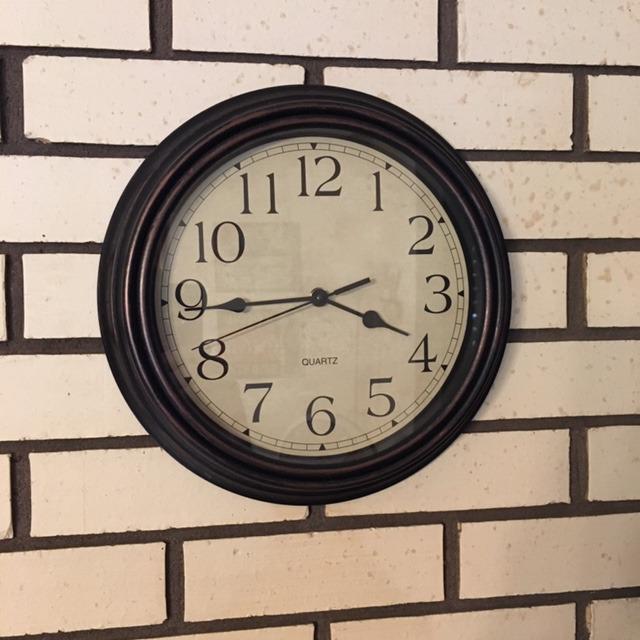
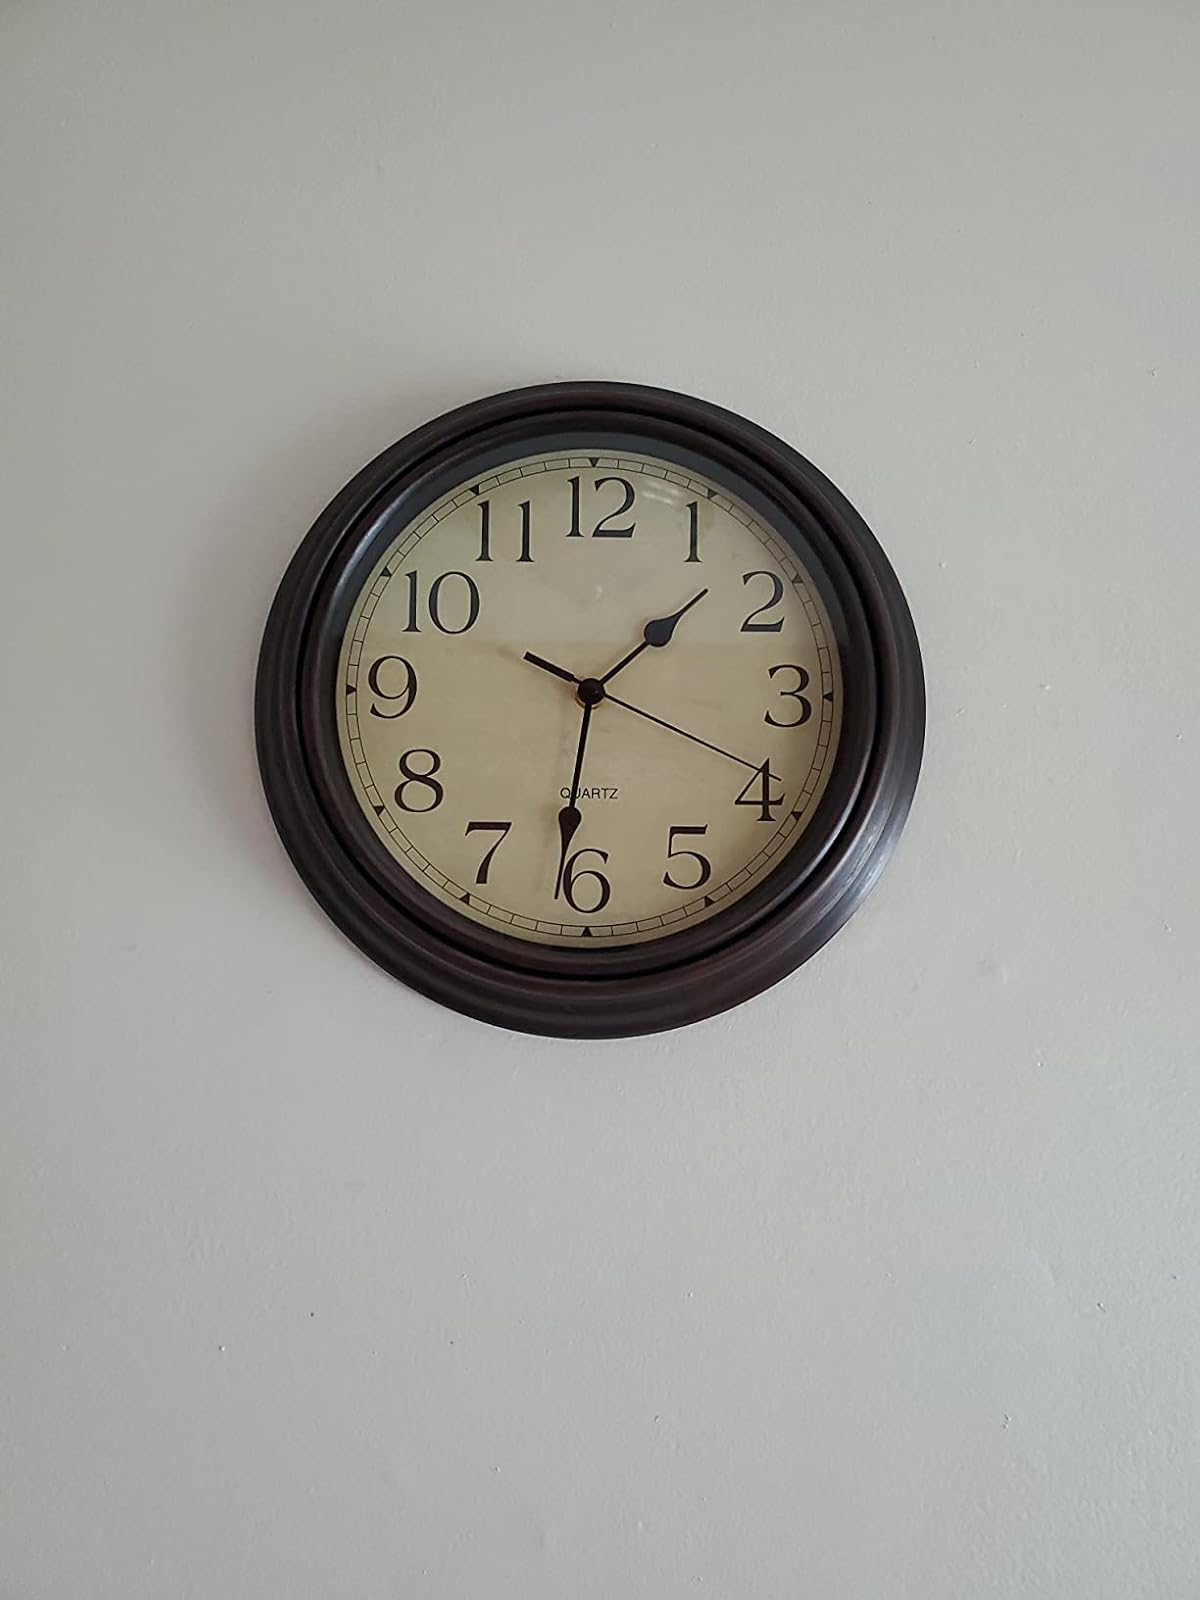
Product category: clock
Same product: yes